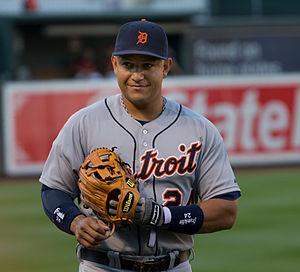
Dans les Ligues majeures de baseball, le champion frappeur est le joueur qui enregistre la meilleure moyenne au bâton dans chaque ligue. La moyenne au bâton est calculée en divisant le nombre de coups sûrs réussi par un frappeur par le nombre de présences officielles au bâton.
La saison 2015 de la Ligue majeure de baseball est la 115ᵉ saison depuis le rapprochement entre la Ligue américaine et la Ligue nationale et la 140ᵉ saison de Ligue majeure.
La Ligue majeure de baseball 2012 est la 112ᵉ saison depuis le rapprochement entre la Ligue américaine et la Ligue nationale et la 137ᵉ saison de Ligue majeure. Elle se termine par la Série mondiale 2012, qui couronne pour la seconde fois en trois ans les Giants de San Francisco.
Les Tigers de Détroit sont une franchise de baseball basée à Détroit évoluant dans la Ligue majeure de baseball. Les Tigers sont l'une des quatre franchises fondatrices de la Ligue américaine toujours localisées dans la même ville.
José Miguel Cabrera Torres est joueur étoile des Tigers de Détroit de la Ligue majeure de baseball.
Le match des étoiles de la Ligue majeure de baseball 2013 est la 84ᵉ édition du match opposant les meilleurs joueurs de la Ligue américaine et de la Ligue nationale, les deux composantes des Ligues majeures de baseball.
Le joueur du mois est un prix de la Ligue majeure de baseball. Il récompense les joueurs ayant offert les meilleures performances à chaque mois de la saison de baseball. De 1958 à 1973, le prix est remis uniquement par la Ligue nationale. La Ligue américaine emboîte le pas en 1974 et depuis, un joueur dans chaque ligue est récompensé chaque mois. Jusqu'en 1974, le nombre annuel de prix est de 4 ou 5 selon les saisons. Depuis 1975, sauf rares exceptions, un total de 6 prix mensuels est remis dans chaque ligue, d'avril à septembre.
La saison 2017 des Tigers de Détroit est la 117ᵉ saison en Ligue majeure de baseball pour cette franchise.